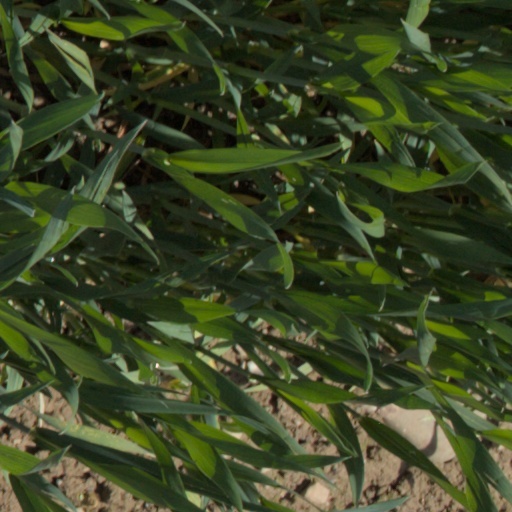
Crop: wheat